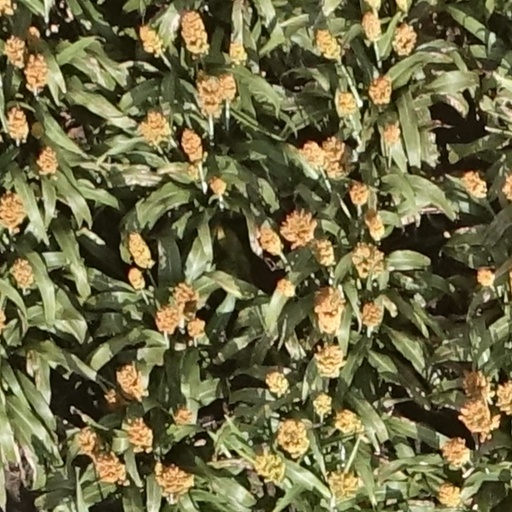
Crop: sorghum